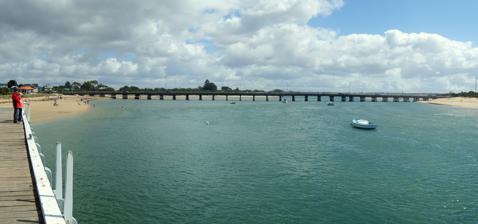
Building: Barwon Heads Bridge
Country: Unknown
Year built: 2010
Bridge in Victoria, Australia Barwon Heads Bridge Barwon Heads Bridge Coordinates 38°16′57″S 144°29′45″E / 38.28250°S 144.49583°E / -38.28250; 144.49583 Carries Motor vehicles Pedestrians on a separate bridge Crosses Barwon River Locale between Barwon Heads and Ocean Grove , Victoria , Australia Maintained by VicRoads Characteristics Design Beam bridge Material Timber , steel , concrete Total length 308.5 metres (1,012 ft) Width 9 metres (30 ft) No. of spans 34 Load limit 44 tonnes (43 long tons; 49 short tons) History Constructed by McConnell Dowell Constructors (Aust) Construction start May 2009 Construction end December 2010 Replaces 1927–2010 timber bridge Location The Barwon Heads Bridge is a road bridge and a separate pedestrian bridge across the Barwon River between Barwon Heads and Ocean Grove , Victoria , Australia. The bridge is the only crossing of the Barwon River between Geelong and the river mouth at Barwon Heads. History The original timber bridge was the longest surviving example of a timber stringer road bridge in Victoria. It was constructed entirely of timber in 1926–1927, and was a "causeway"-type structure, having a low, flat profile, with closely spaced piers. A 2006 condition report determined that the bridge had reached the end of its effective life and should be replaced. Description The new road bridge, which replaced the historic timber bridge, utilised components and design elements of the original Barwon Heads Bridge. The road bridge consists of 34 spans supported by 185 treated timber piles (five timber piles to each pier), galvanised steel I beams and reinforced concrete deck. The piers are spaced to match the original timber bridge. The bridge is 308.5 metres (1,012 ft) long and 9 metres (30 ft) wide and it carries two 3.3-metre-wide (11 ft) traffic lanes. The new 4.5-metre-wide (15 ft) pedestrian bridge is located 10 metres (33 ft) downstream from the new road bridge. It is a modern concrete bridge with 18-metre-long (59 ft) spans supported by one pile per pier. Construction of the bridge began in May 2009 and it was completed and opened to traffic in December 2010. References